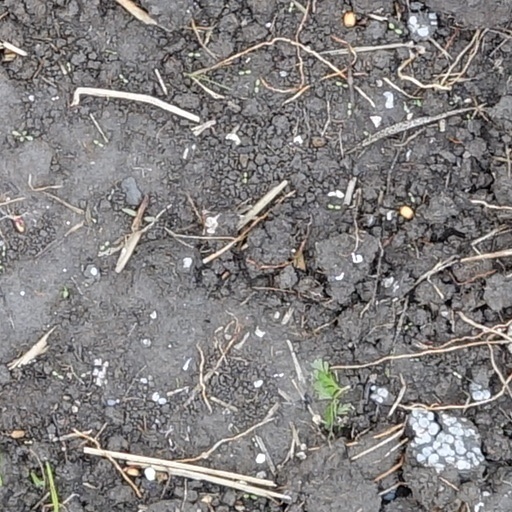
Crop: wheat